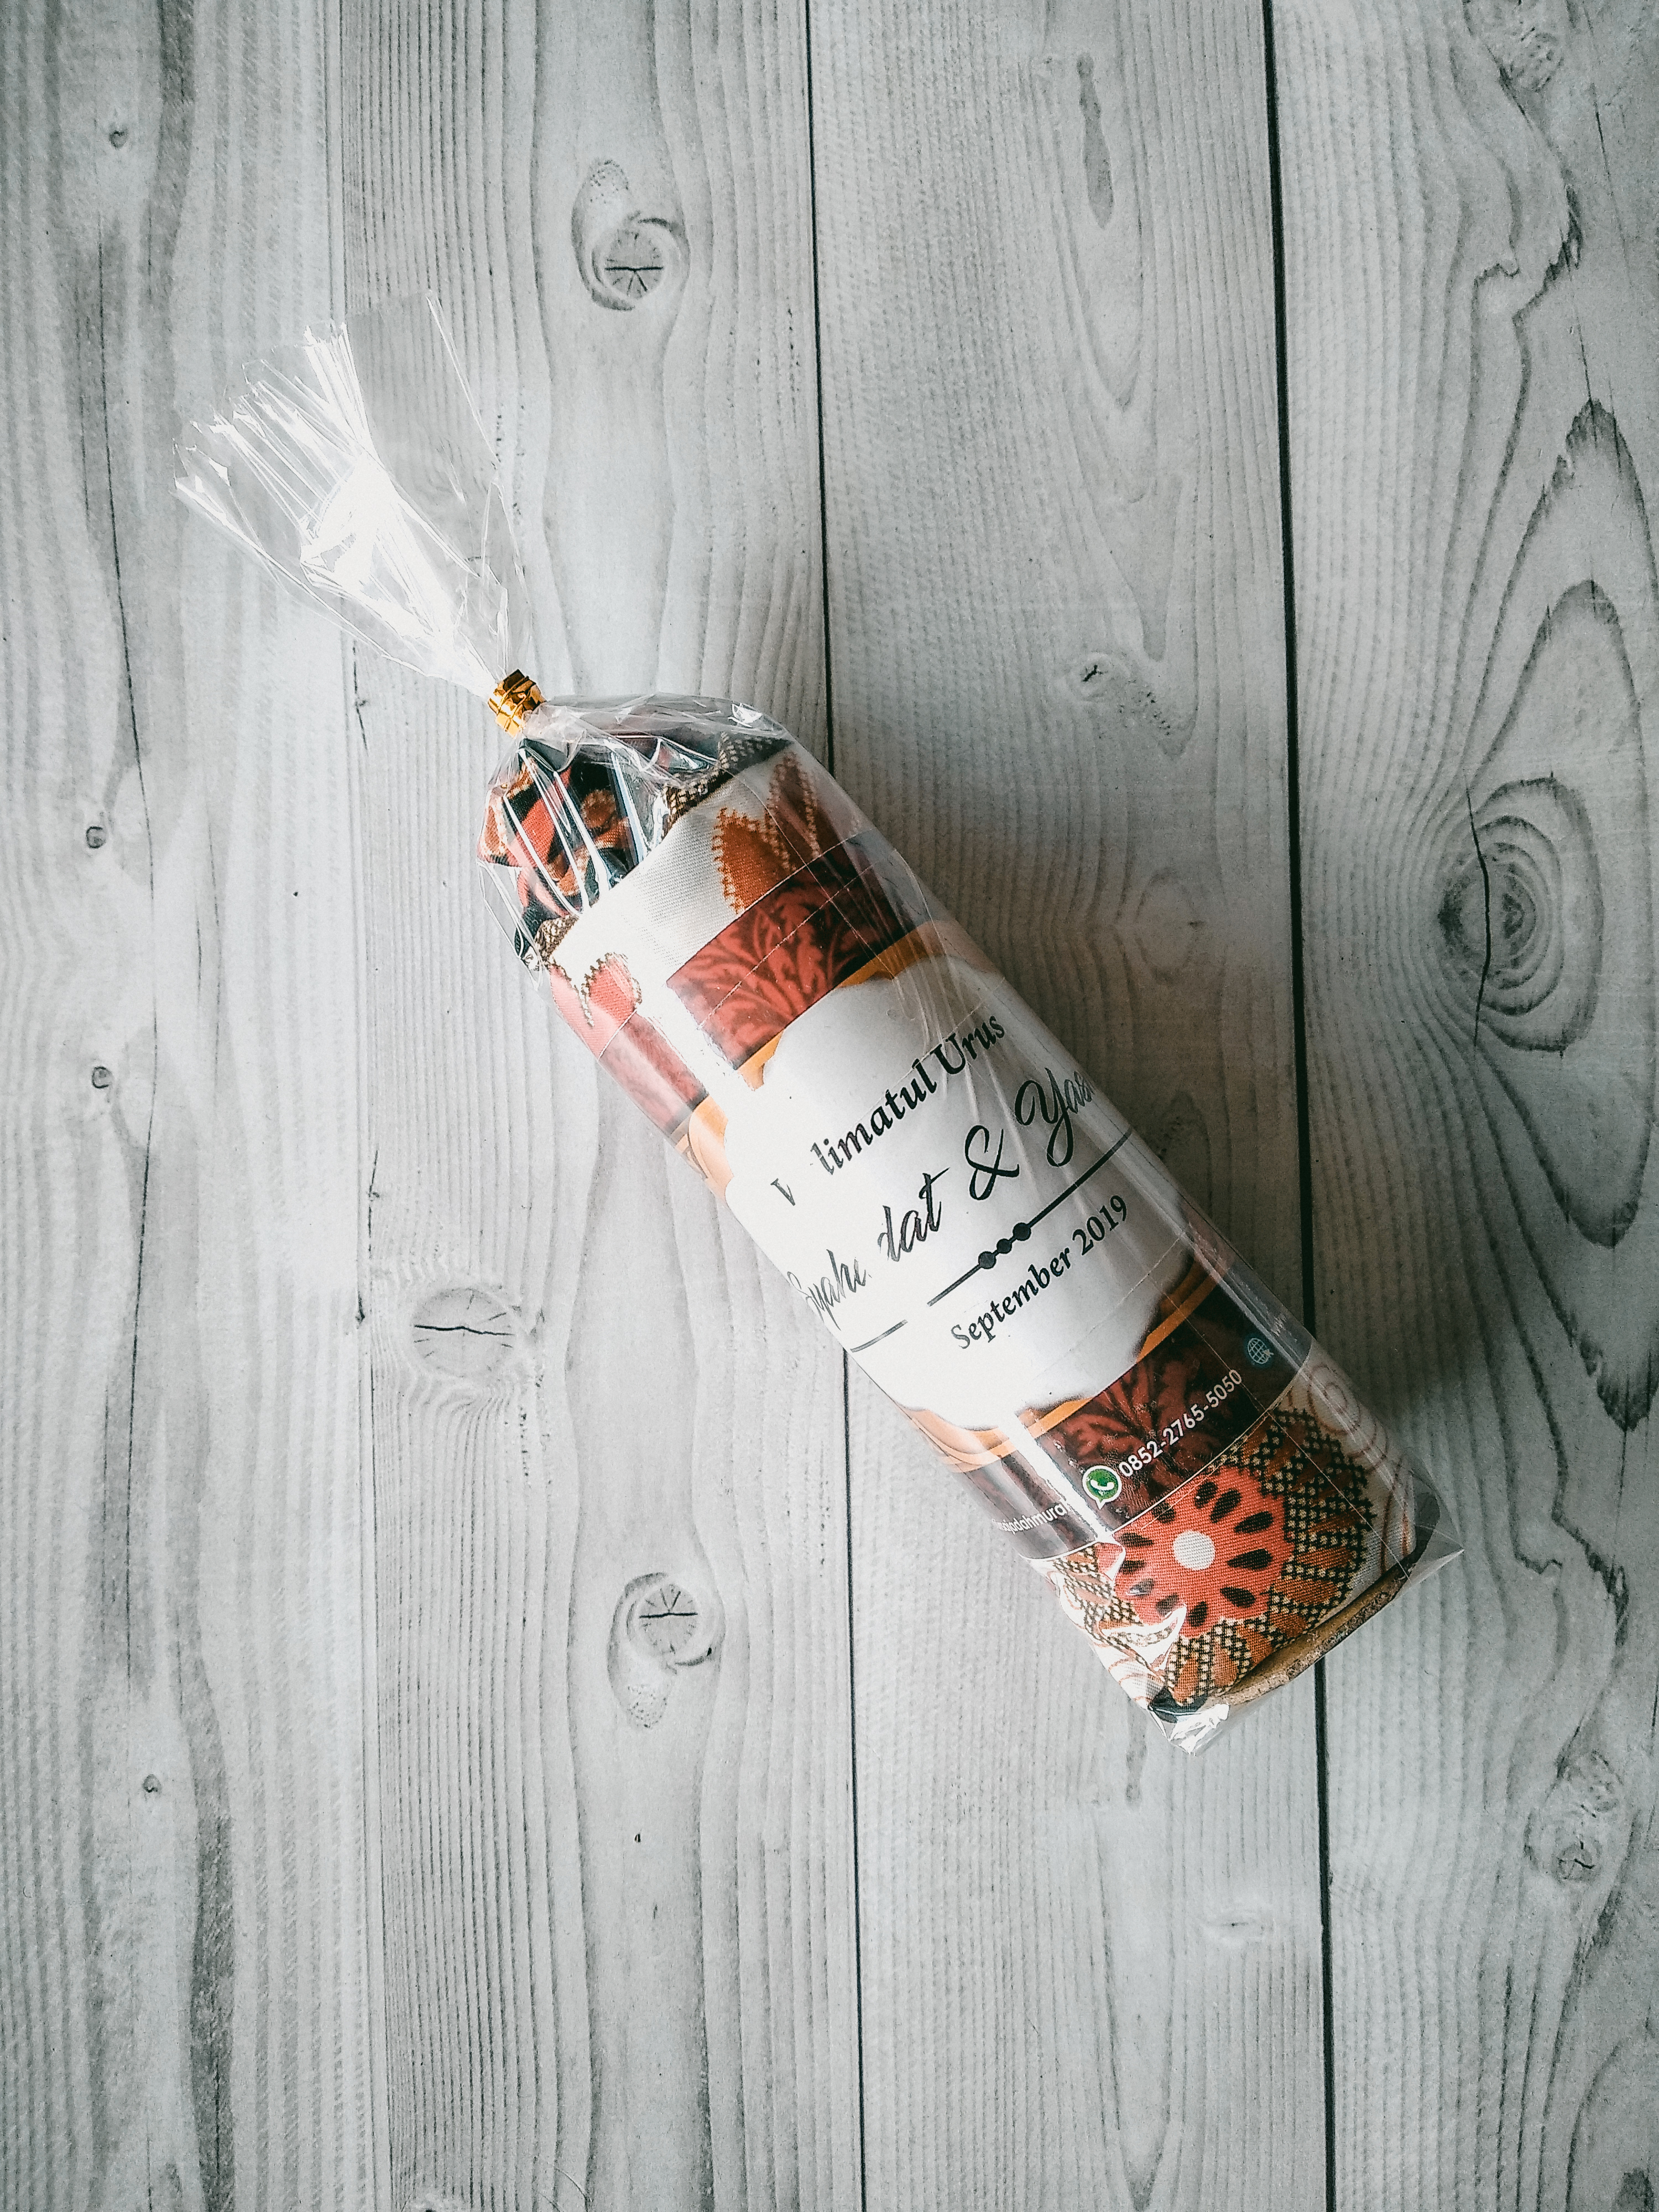
souvenir, wood, liqueur, drink, distilled beverage, bottle, whisky